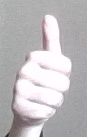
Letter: aleff